Uniting for Consensus

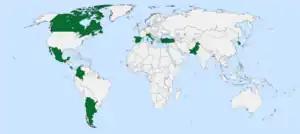
Uniting for Consensus core members

Uniting for Consensus (UfC), nicknamed the Coffee Club, is an international movement that developed in the 1990s as a coalition of countries in opposition to the possible expansion of permanent seats in the United Nations Security Council. Under the leadership of Italy, it aims to counter the bids for permanent seats proposed by G4 nations (Brazil, Germany, India, and Japan) and is calling for a consensus before any decision is reached on the form and size of the United Nations Security Council.